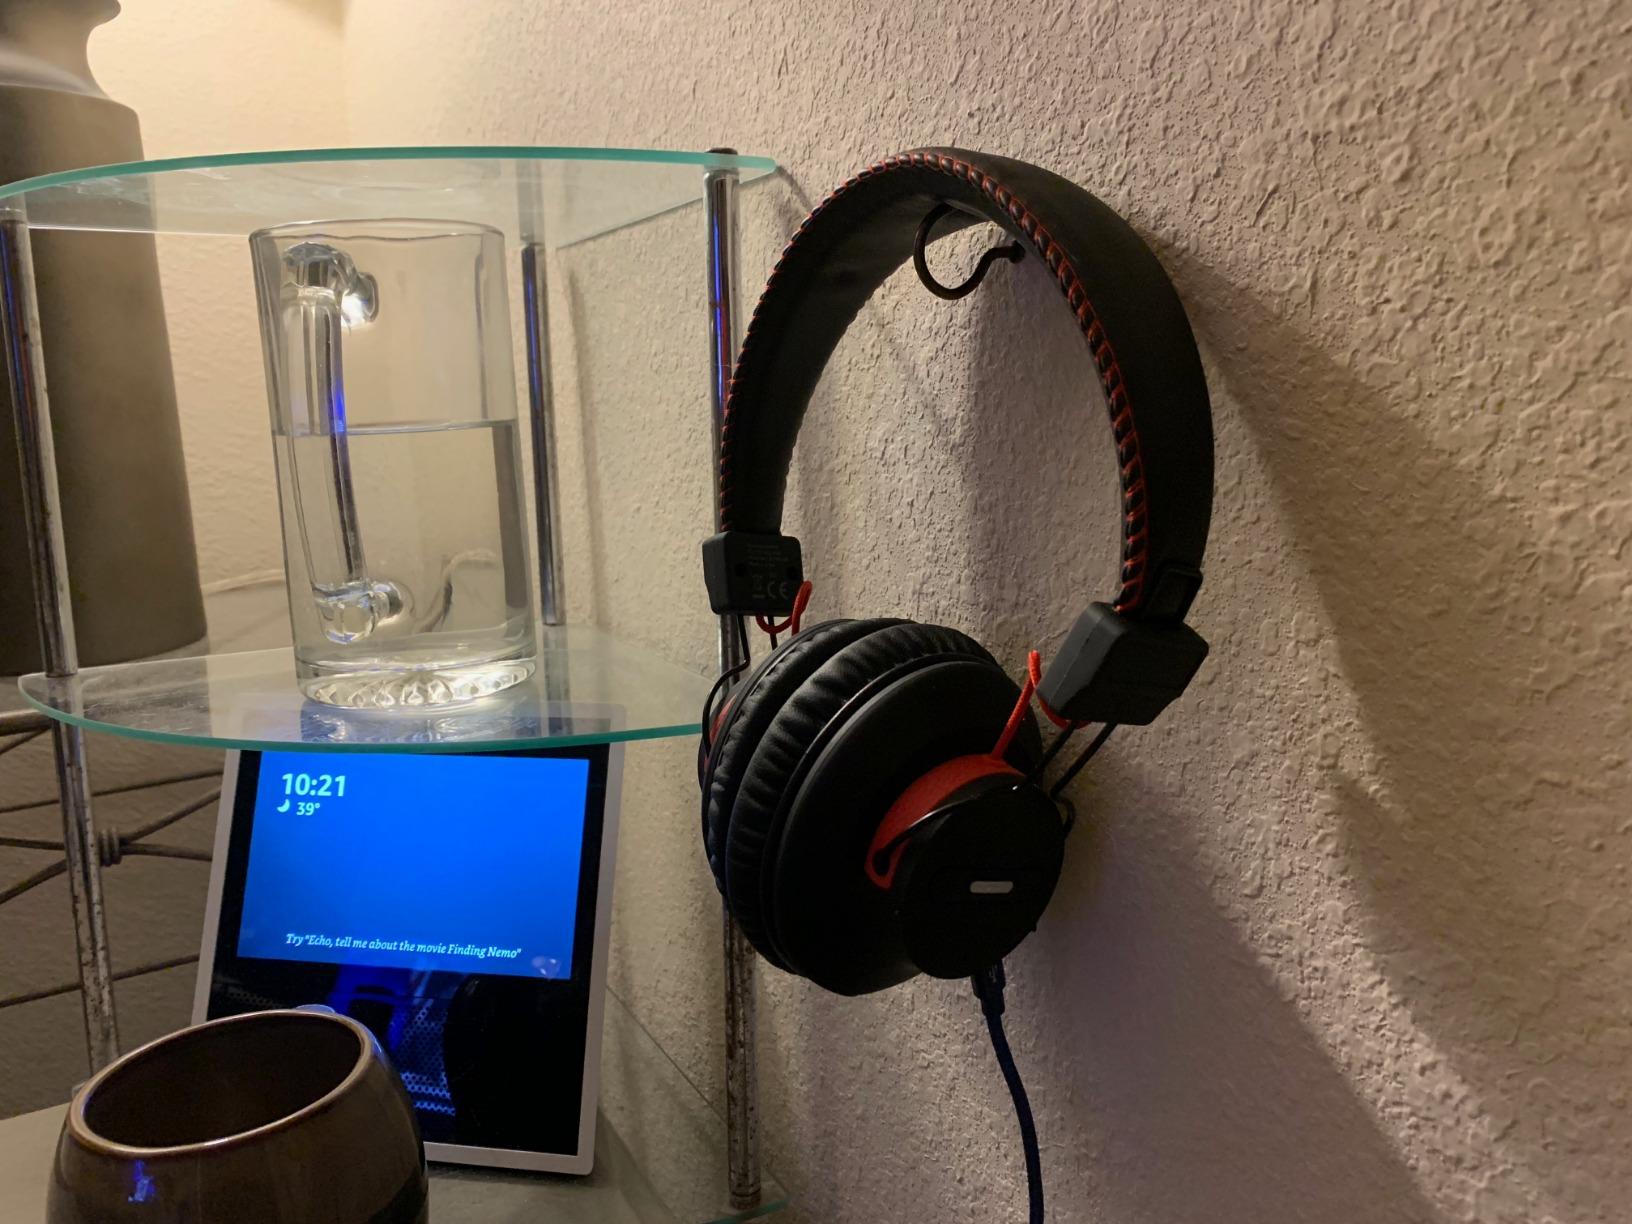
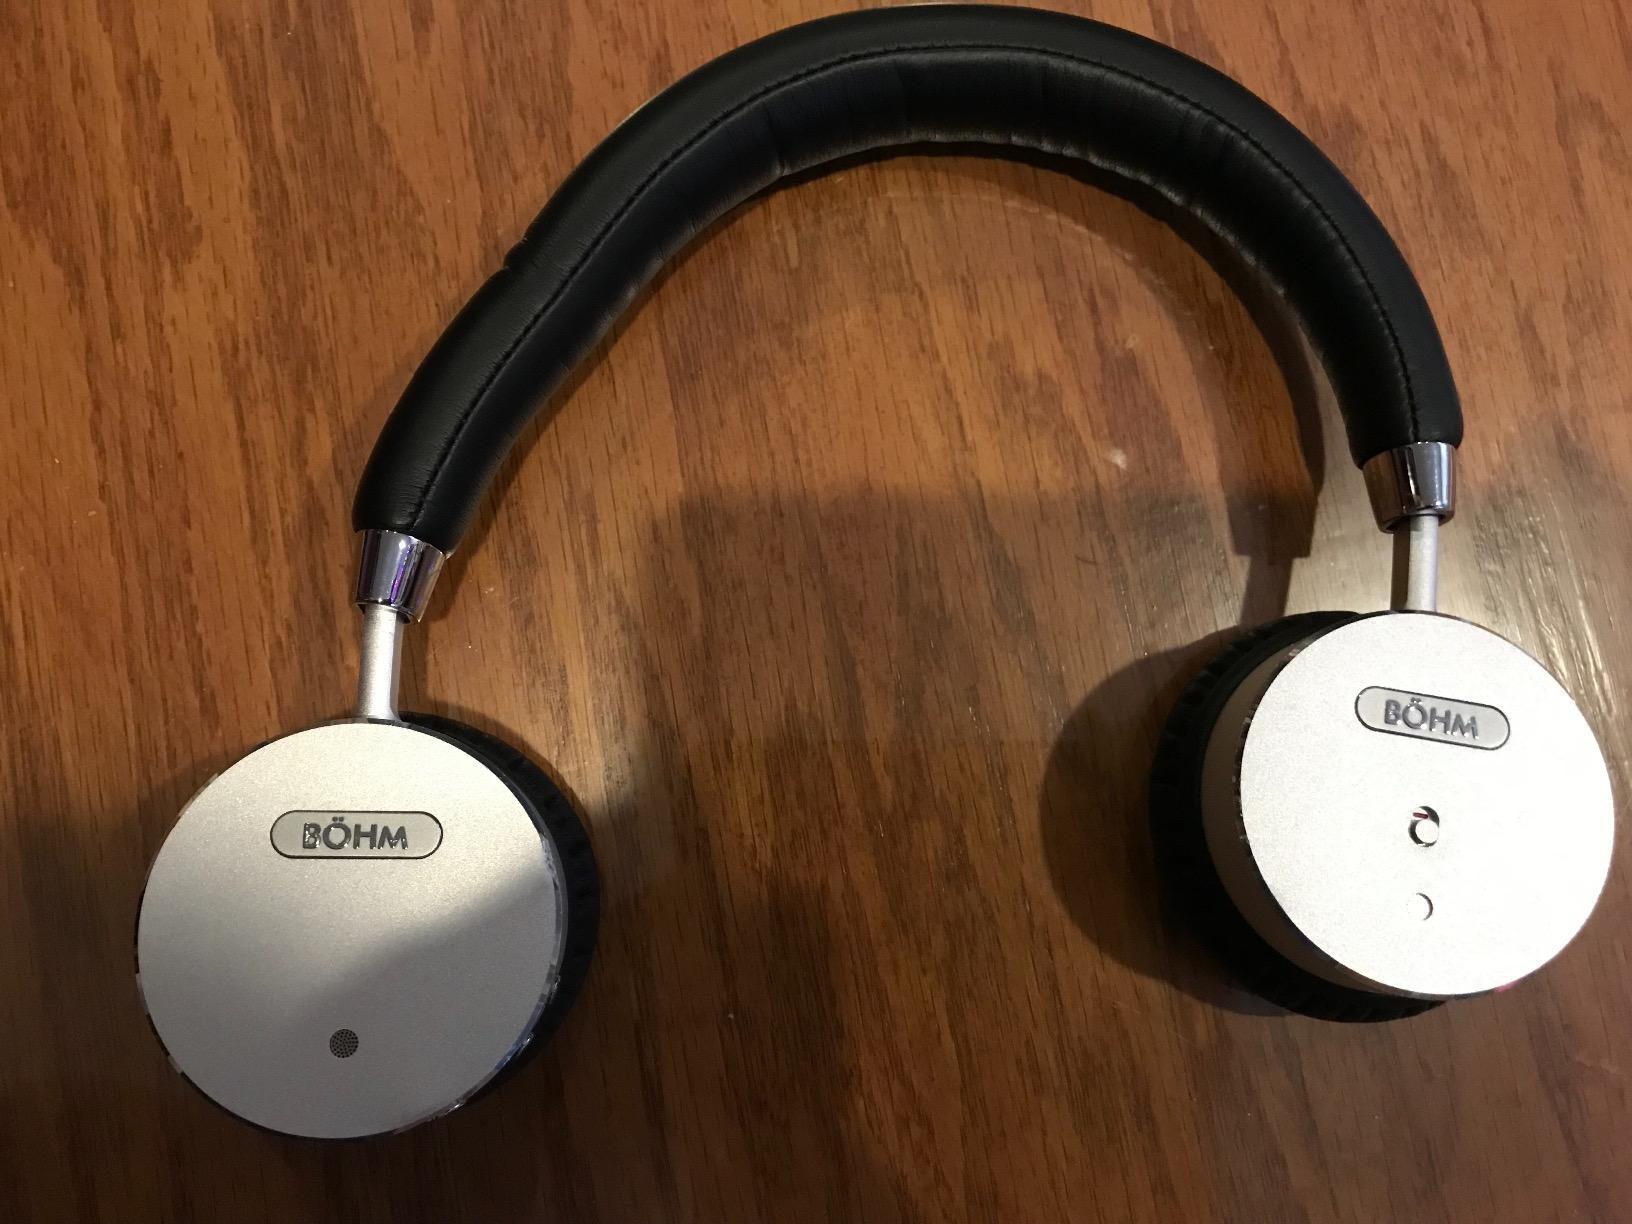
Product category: headphones
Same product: no